Sheffield United F.C.

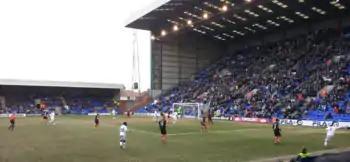
Sheffield United plays away to Tranmere Rovers in 2013.

The first time a crest appeared on the shirt was in the 1891–92 season, when a red crest appeared on the white shirt, but this disappeared the following season. United used the city of Sheffield's coat of arms from 1965 to 1977, when a new crest was used, introduced by former manager Jimmy Sirrel, but designed apparently over 20 years previously by former player Jimmy Hagan. This consisted of two white crossed swords, or blades, the club's nickname, with a Yorkshire Rose above, on a black background. This is surrounded by a red ring with "Sheffield United F.C." written around the top and "1889", the year the club was founded, underneath. This has been altered very slightly a few times, with a simple black embroidered crest appearing on shirts from 1987 to 1990, and an all-white crest on a red-edged black shield for the 1992–99 seasons, but reverted to its original form in 2000.